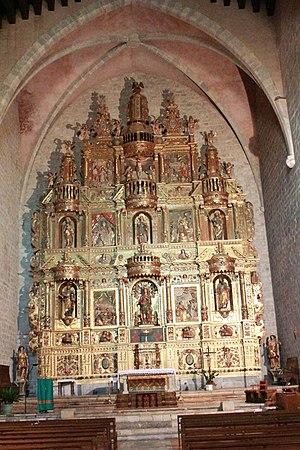
Baixas (66) retable de l'église Le plus grand retable baroque de France
L'église de la Nativité-de-Notre-Dame ou église Sainte-Marie est une église, en partie romane, située à Baixas, dans le département français des Pyrénées-Orientales.
Cet article recense les monuments historiques des Pyrénées-Orientales, en France.
Cet article présente une liste des églises romanes des Pyrénées-Orientales.